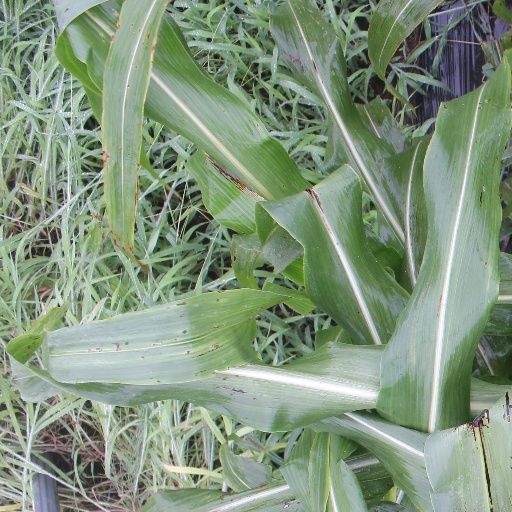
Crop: sorghum